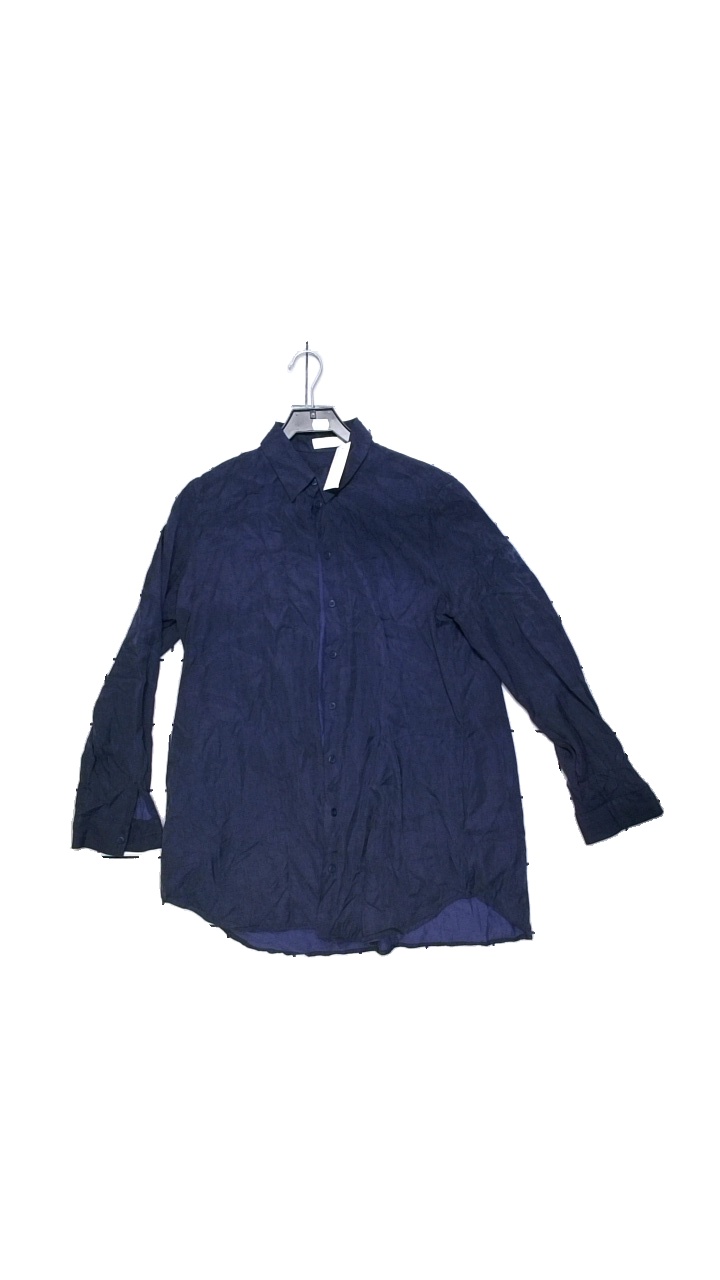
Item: Blouse (Ladies)
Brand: Peter Hahn
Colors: Blue
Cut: Regular
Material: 70% cupro, 30% cotton
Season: All
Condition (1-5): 4
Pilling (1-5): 4
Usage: Reuse
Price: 100-150